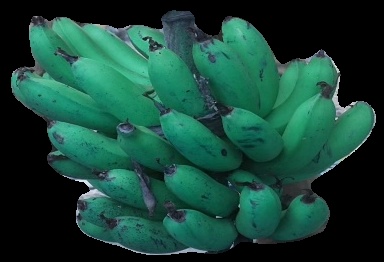
Variety: pachbale
Grade: grade3